Revolutionary Armed Forces of Colombia

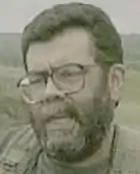
Alfonso Cano, former FARC Commander-in-Chief, was killed by Colombian military forces on 4 November 2011.

The FARC–EP secretariat was led by Alfonso Cano and six others after the death of Manuel Marulanda (Pedro Antonio Marín), also known as "Tirofijo", or Sureshot, in 2008. The "international spokesman" of the organization was Raúl Reyes, who was killed in a Colombian army raid against a guerrilla camp in Ecuador on 1 March 2008. Cano was killed in a military operation on 4 November 2011.